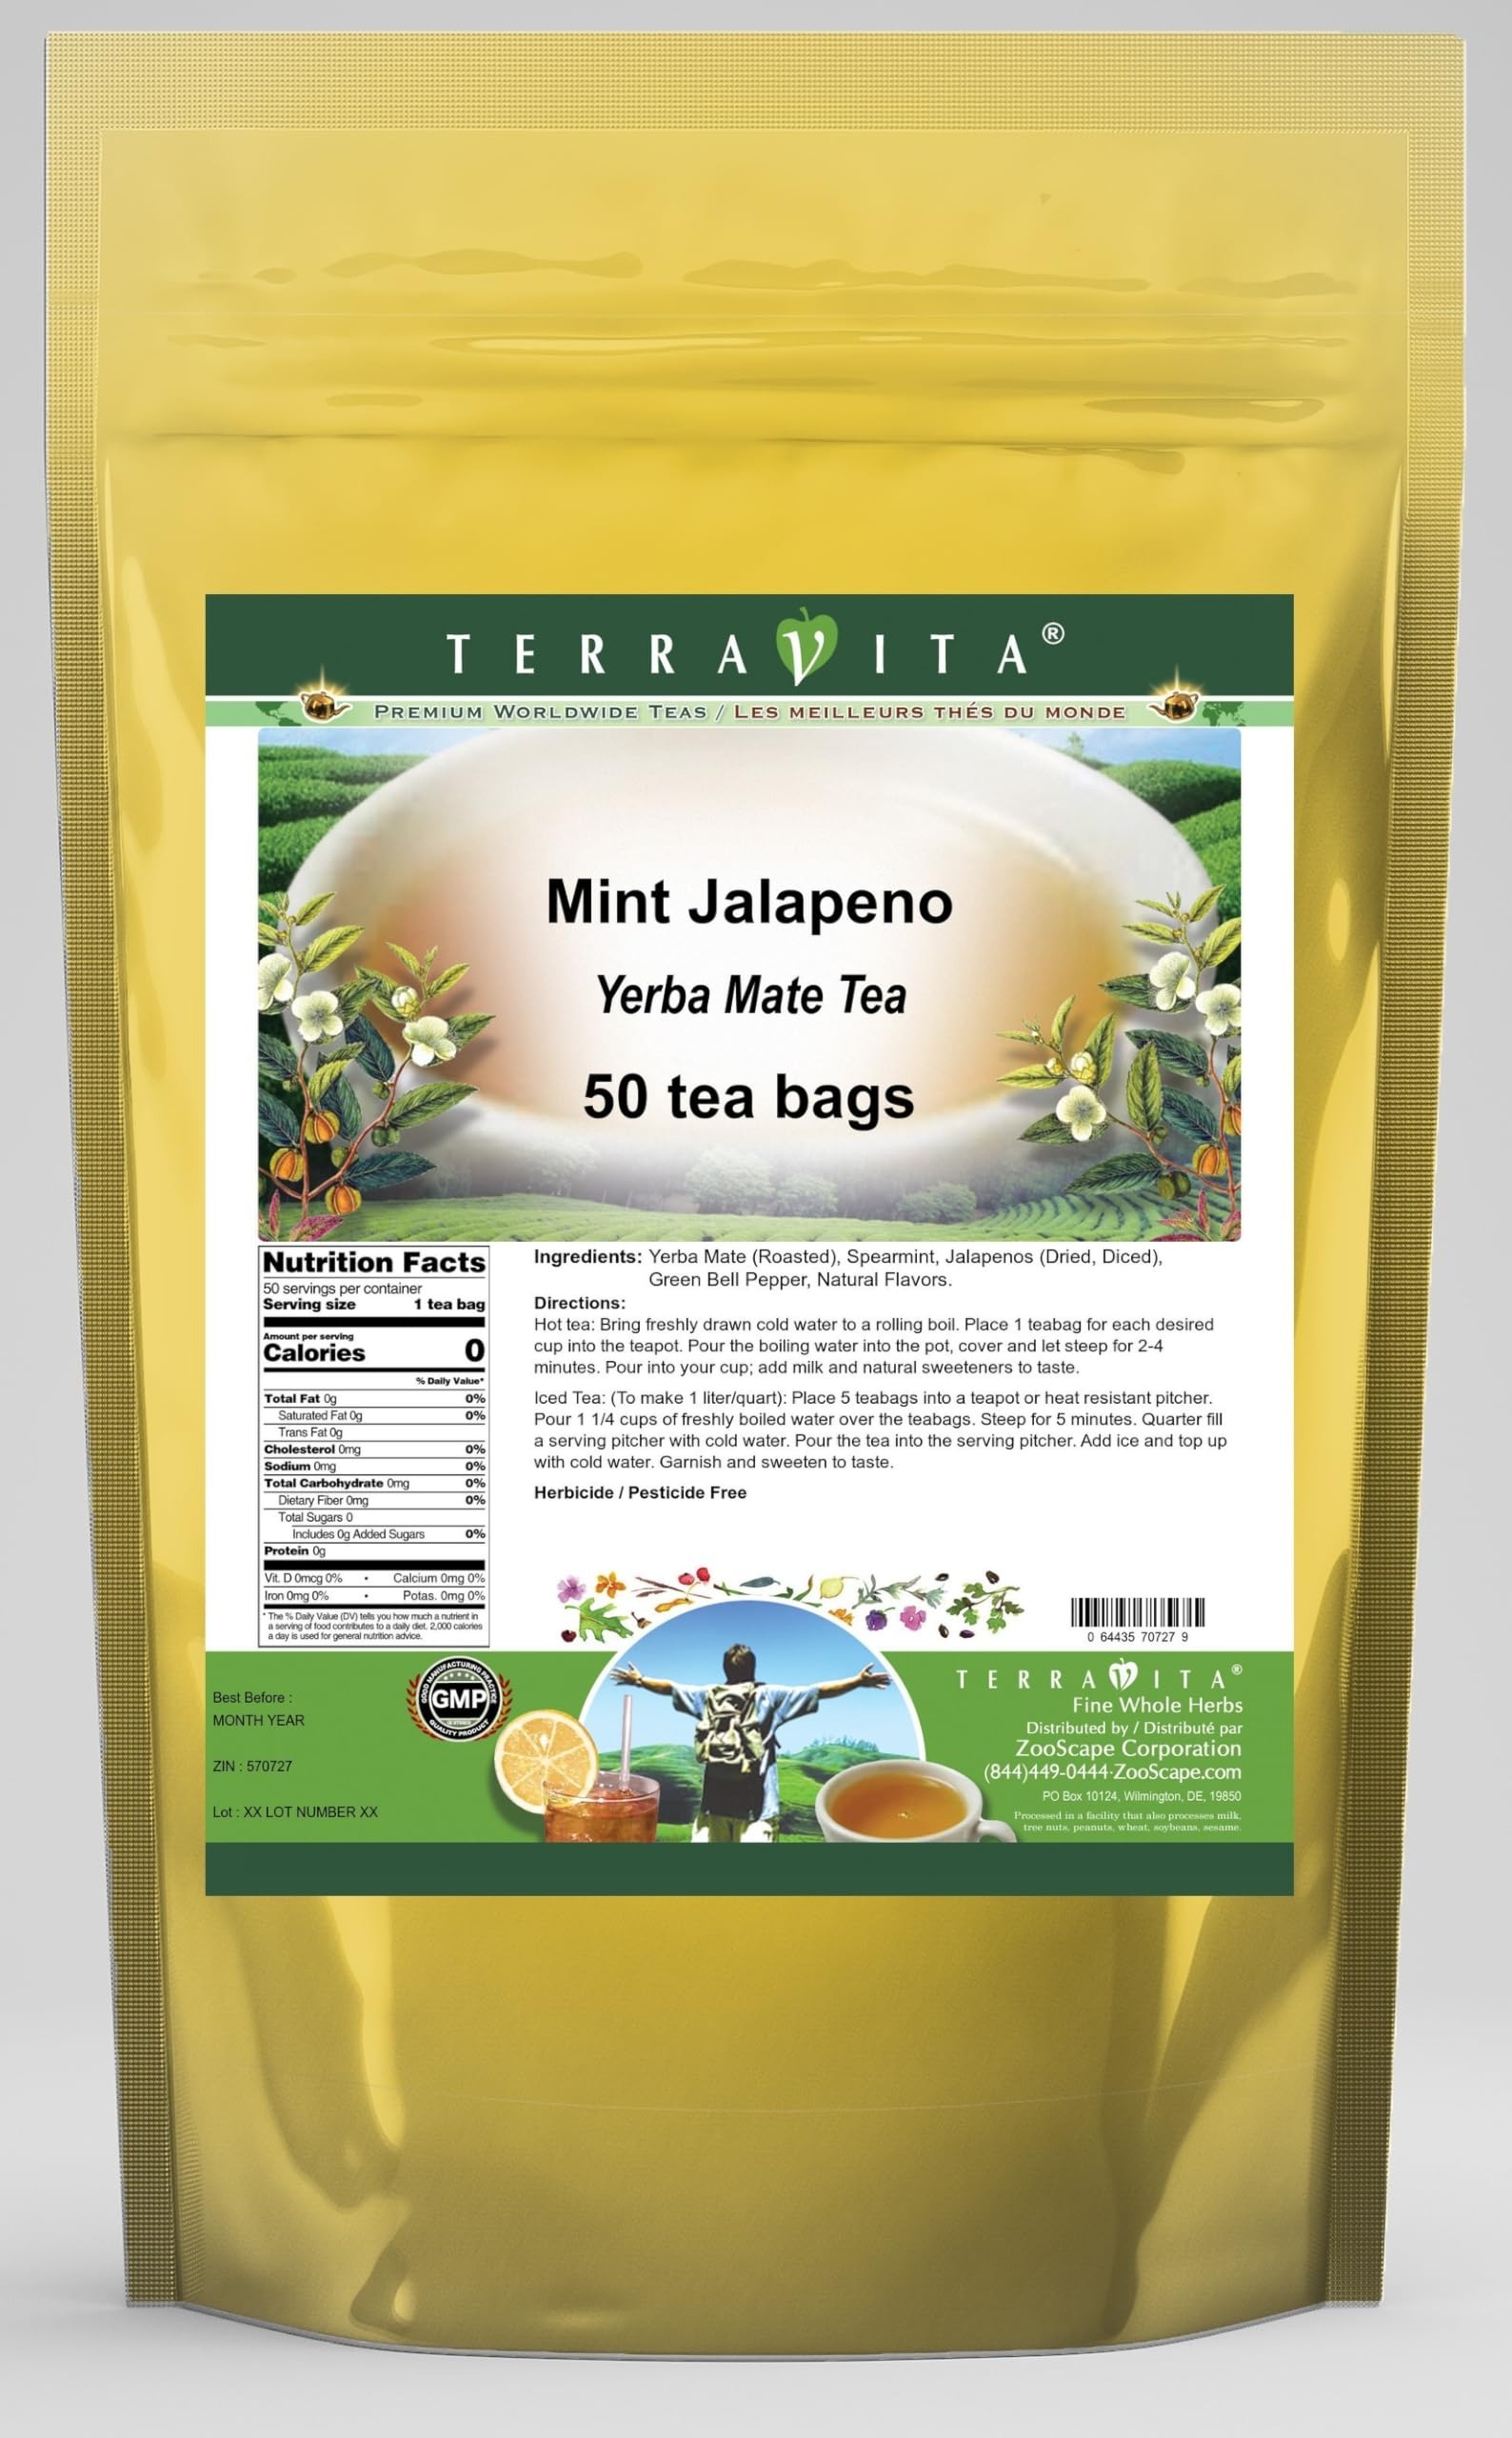
Item Name: Mint Jalapeno Yerba Mate Tea (50 tea bags, ZIN: 570727)
Bullet Point 1: Our Mint Jalapeno Yerba Mate tea is a scrumptuous all-natural flavored Yerba Mate coffee substitute with Spearmint, Jalapenos (Dried, Diced) and Green Bell Peppers that will refresh you with its terrific taste! You will enjoy the earthy and acidity-free Mint Jalapeno aroma and flavor again and again! - Ingredients: Yerba Mate, Spearmint, Jalapenos (Dried, Diced), Green Bell Peppers and Natural Mint Jalapeno Flavor.
Bullet Point 2: No fillers.
Bullet Point 3: Manufacturer: TerraVita
Bullet Point 4: Size: 50 tea bags
Bullet Point 5: Yerba Mate Tea Bags - Packed in a convenient upright pouch!
Product Description: Our Mint Jalapeno Yerba Mate tea is a scrumptuous all-natural flavored Yerba Mate coffee substitute with Spearmint, Jalapenos (Dried, Diced) and Green Bell Peppers that will refresh you with its terrific taste! You will enjoy the earthy and acidity-free Mint Jalapeno aroma and flavor again and again! - Ingredients: Yerba Mate, Spearmint, Jalapenos (Dried, Diced), Green Bell Peppers and Natural Mint Jalapeno Flavor. - Hot tea brewing method: Bring freshly drawn cold water to a rolling boil. Place 1 teabag for each desired cup into the teapot. Pour the boiling water into the pot, cover and let steep for 2-4 minutes. Pour into your cup; add milk and natural sweeteners to taste. - Iced tea brewing method: (To make 1 liter/quart): Place 5 teabags into a teapot or heat resistant pitcher. Pour 1 1/4 cups of freshly boiled water over the teabags. Steep for 5 minutes. Quarter fill a serving pitcher with cold water. Pour the tea into the serving pitcher. Add ice and top up with cold water. Garnish and sweeten to taste. - TerraVita is an exclusive line of premium-quality, natural source products that use only the finest, purest and most potent ingredients found around the world. TerraVita is hallmarked by the highest possible standards of purity, potency, stability and freshness. All of our products are prepared with the highest elements of quality control, from raw materials through the entire manufacturing process, up to and including the moment that the bottles or bags are sealed for freshness and shipped out to you. Our highest possible standards are certified by independent laboratories and backed by our personal guarantee. - TerraVita exists to meet and ensure your family's health and wellness without the harmful effects of chemicals and health products. We strive to make al
Value: 50.0
Unit: Count

Price: 33.5